Abercwmboi

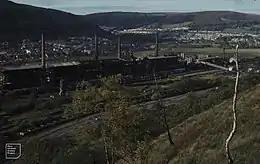
Phurnacite smokeless fuel factory (1984)

Abercwmboi Workmen's Hall (paid for out of the miners' contributions) has been the base for many trips and events, with the miners taking their families on day trips, as a community. The hall has also been used as a cinema and a public house over the years.